Colas Rail

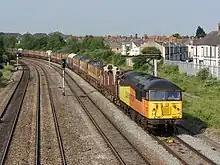
56 094 in June 2013

In January 2008, Colas Group also acquired the Plant division of Carillion Rail, comprising 12 tampers, three regulators, one locomotive, one 125T Kirow Crane, 16 switch-handling units (Pem/Lem), and the freehold of the Mill Lane Plant Depot in Rugby, making the company the owner of the largest fleet of modern on-track plant in the UK. Accordingly, the company decided to reorganise its rail operations, during which Seco Rail was merged with both Carillion Rail and another recently-purchased rail subsidiary, AMEC-Spie; the new entity operated under the Colas Rail brand.